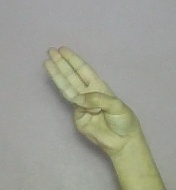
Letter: thaa